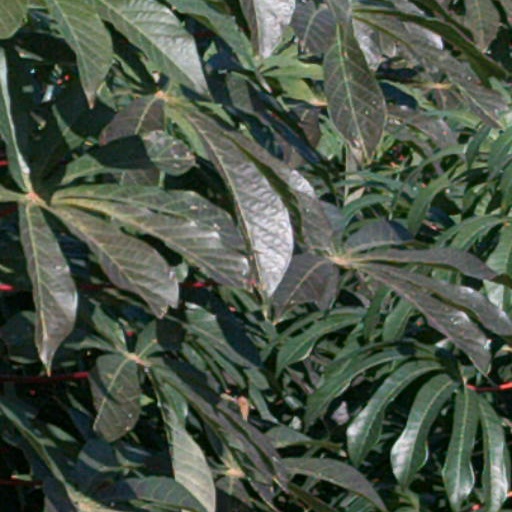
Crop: cassava